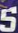
Number: 5